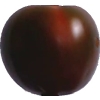
Label: tomato_maroon